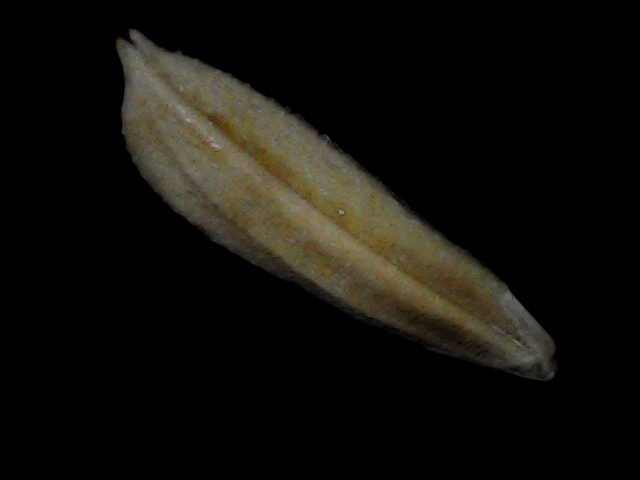
Rice variety: Bd87